Problem of two emperors

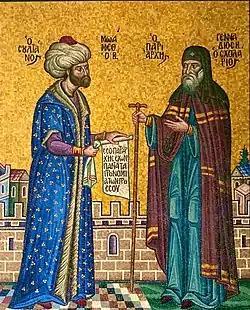
Sultan Mehmed II (left, depicted with Patriarch Gennadios to his right) claimed the legacy of the Byzantine Empire upon his conquest of Constantinople in 1453. Mehmed and succeeding Ottoman sultans would continue to refuse to recognize the rulers of the Holy Roman Empire as emperors until 1606.

With the fall of Constantinople in 1453 and the rise of the Ottoman Empire in the Byzantine Empire's stead, the problem of two emperors returned. Mehmed II, who had conquered the city, explicitly titled himself as the "Kayser-i Rûm" (Caesar of the Roman Empire), postulating a claim to world domination through the use of the Roman title. Mehmed deliberately linked himself to the Byzantine imperial tradition, making few changes in Constantinople itself and working on restoring the city through repairs and (sometimes forced) immigration, which soon led to an economic upswing. Mehmed also appointed a new Greek Orthodox patriarch, Gennadios, and began minting his own coins (a practice which the Byzantine emperors had engaged in, but the Ottomans never had previously). Furthermore, Mehmed introduced stricter court ceremonies and protocols inspired by those of the Byzantines. The sultans controlled the leadership of the Orthodox church and ensured its hostility towards the Catholic church. Under Bayezid II, a council was held which lasted until 1484 which condemned "the terrible and foreign doctrines of the Latins" and broke with any agreements of the Council of Florence.